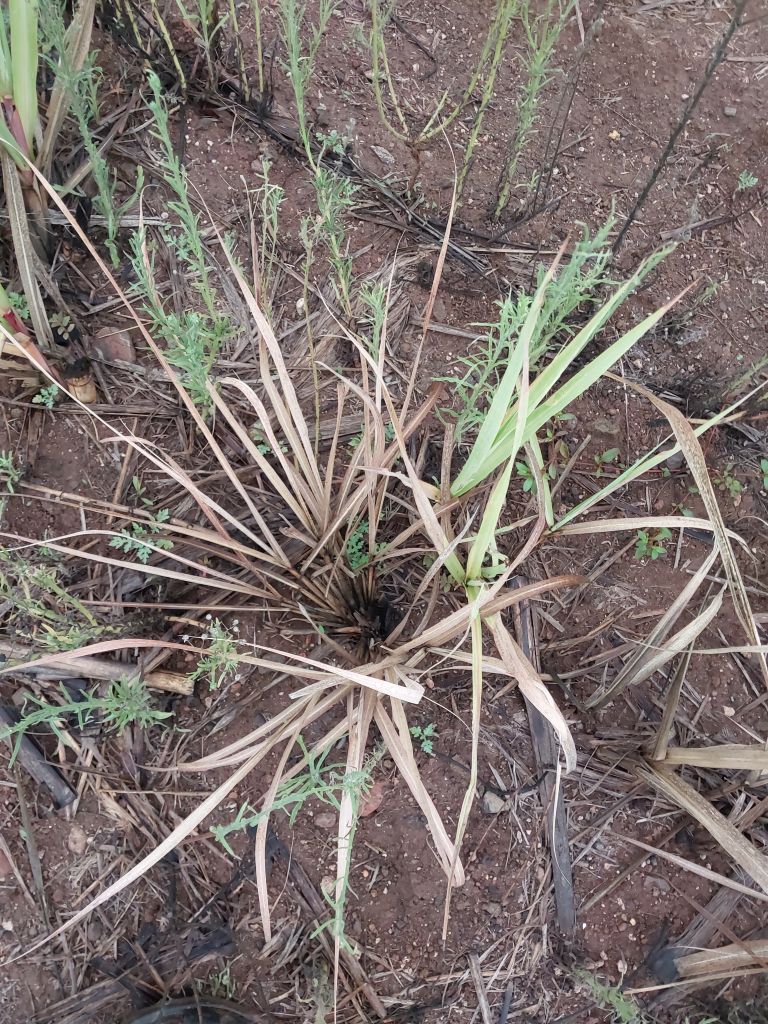
Label: Sett Rot